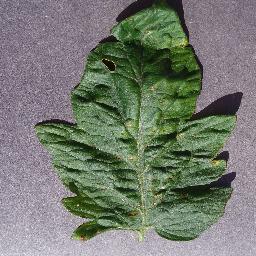
Label: Tomato___Target_Spot